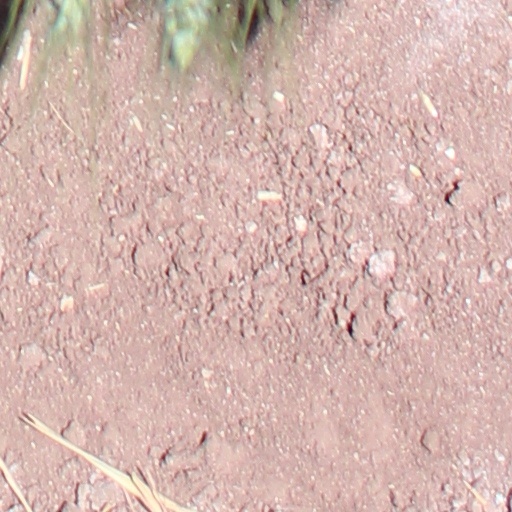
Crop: wheat